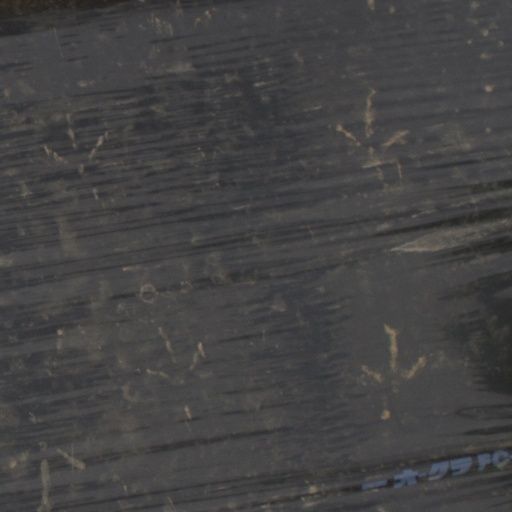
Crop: Jerusalem artichoke